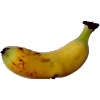
Label: Banana Lady Finger 1